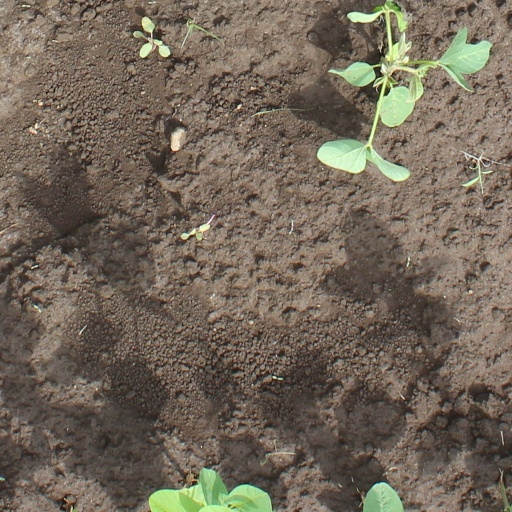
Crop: soybean